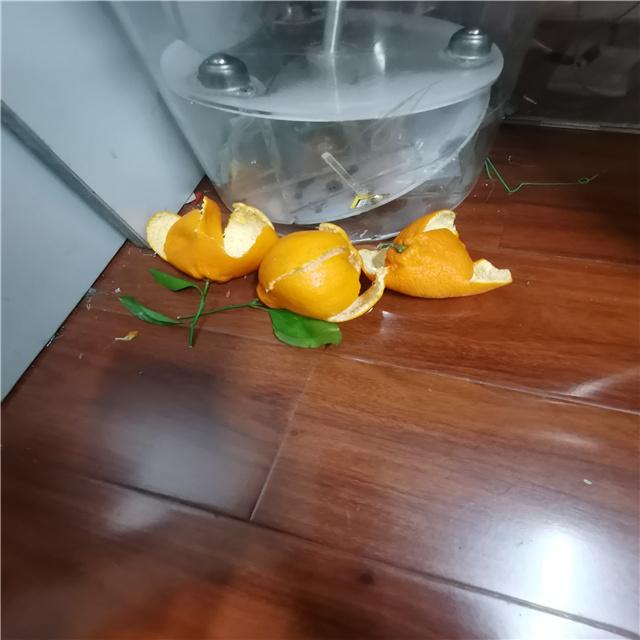
Label: peels